Monmouth-class cruiser

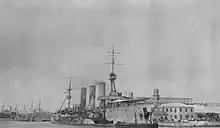
HMS "Donegal" at the Royal Naval Dockyard in the Imperial fortress colony of Bermuda "circa" 1918.

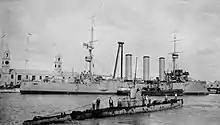
HMS "Cornwall" at the Royal Naval Dockyard in Bermuda "circa" 1918

Upon completion, the ships served briefly in home waters before being assigned to various oversea stations (the China Station and the North America and West Indies Station). During this time HMS "Bedford" was wrecked in the East China Sea in 1910 and scrapped.